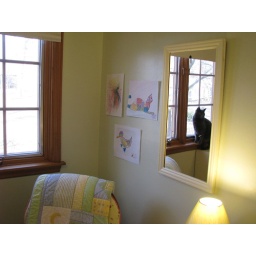
I painted an old mirror left by the previous owners of the house with some leftover paint. Cost=FREE!! My favorite!!